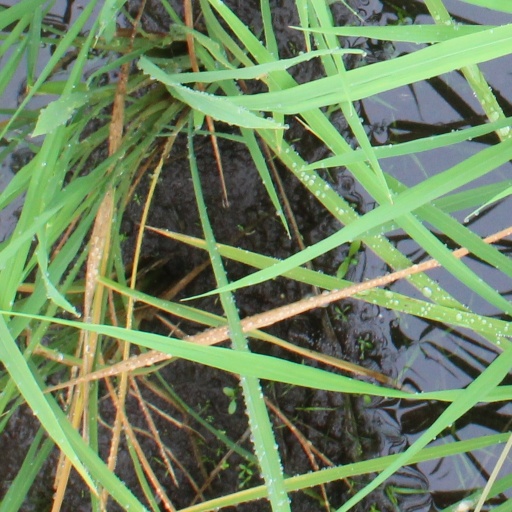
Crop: rice